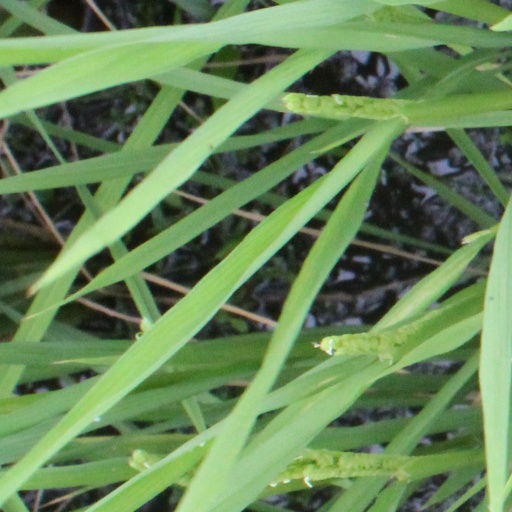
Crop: rice